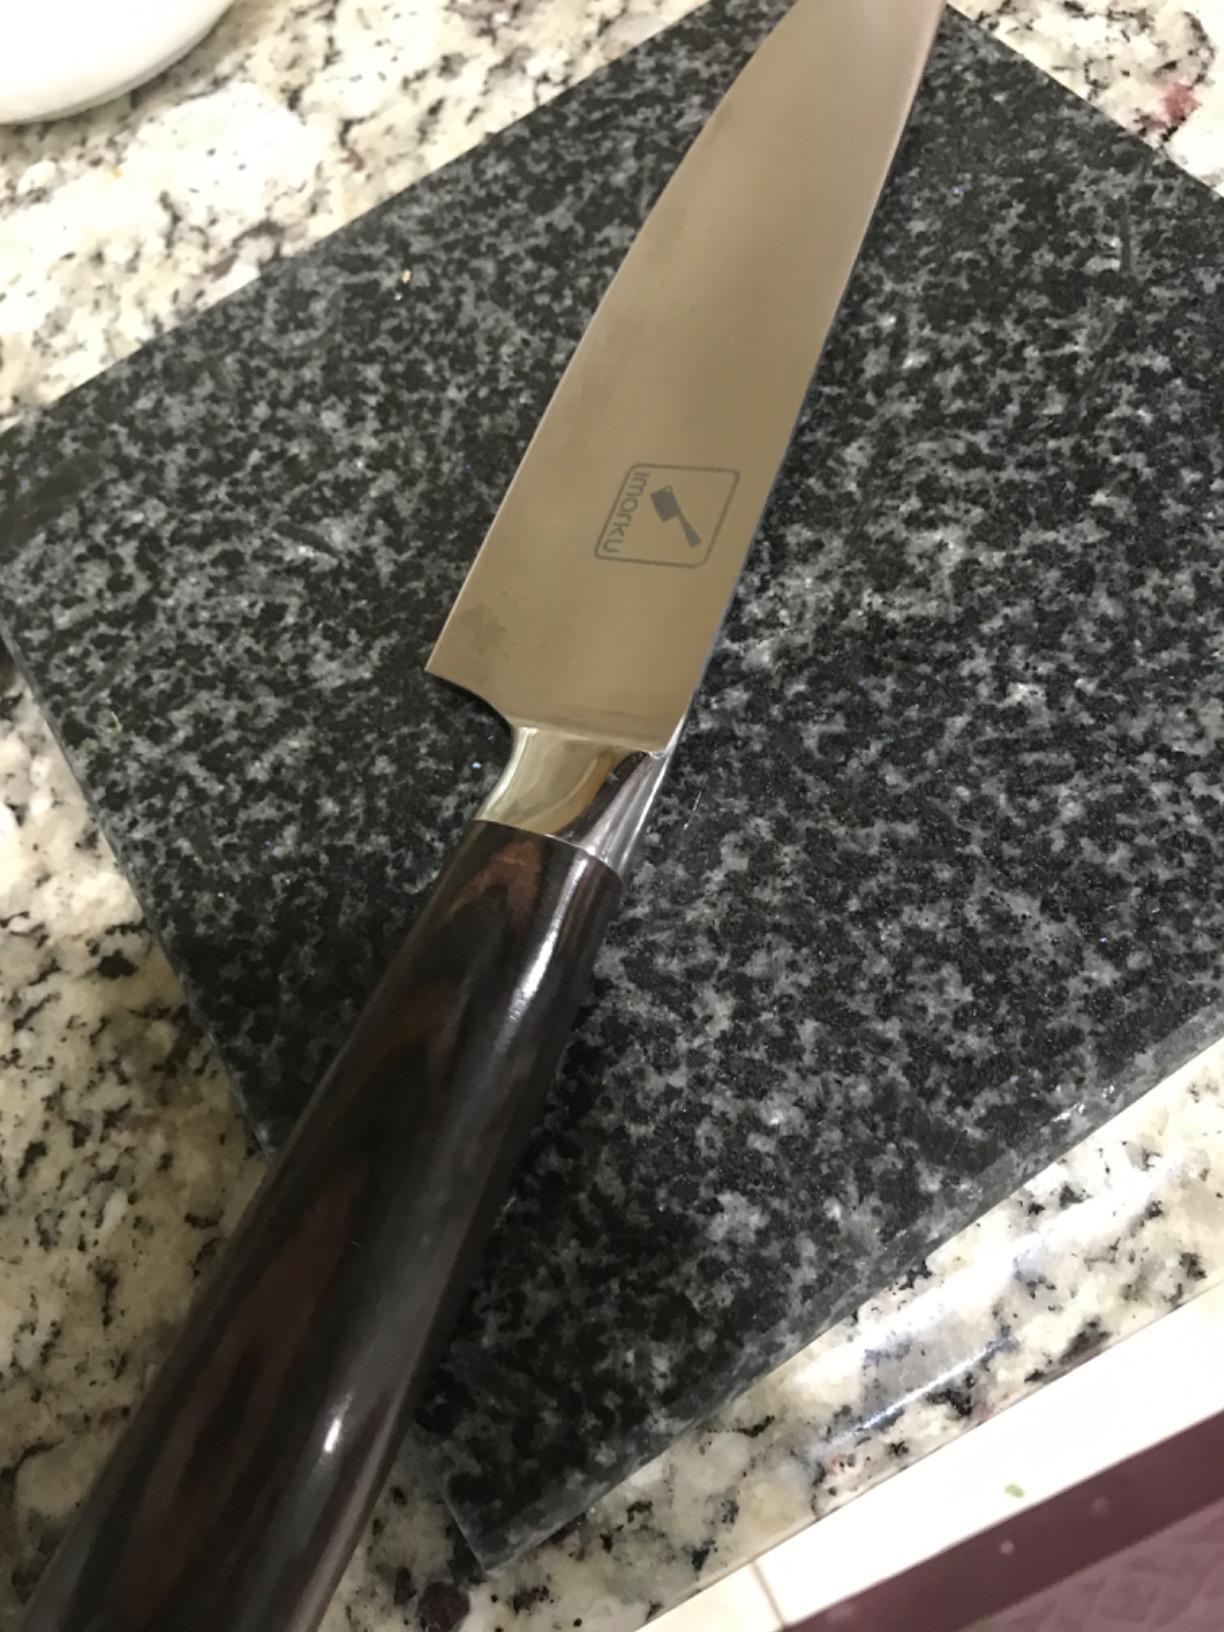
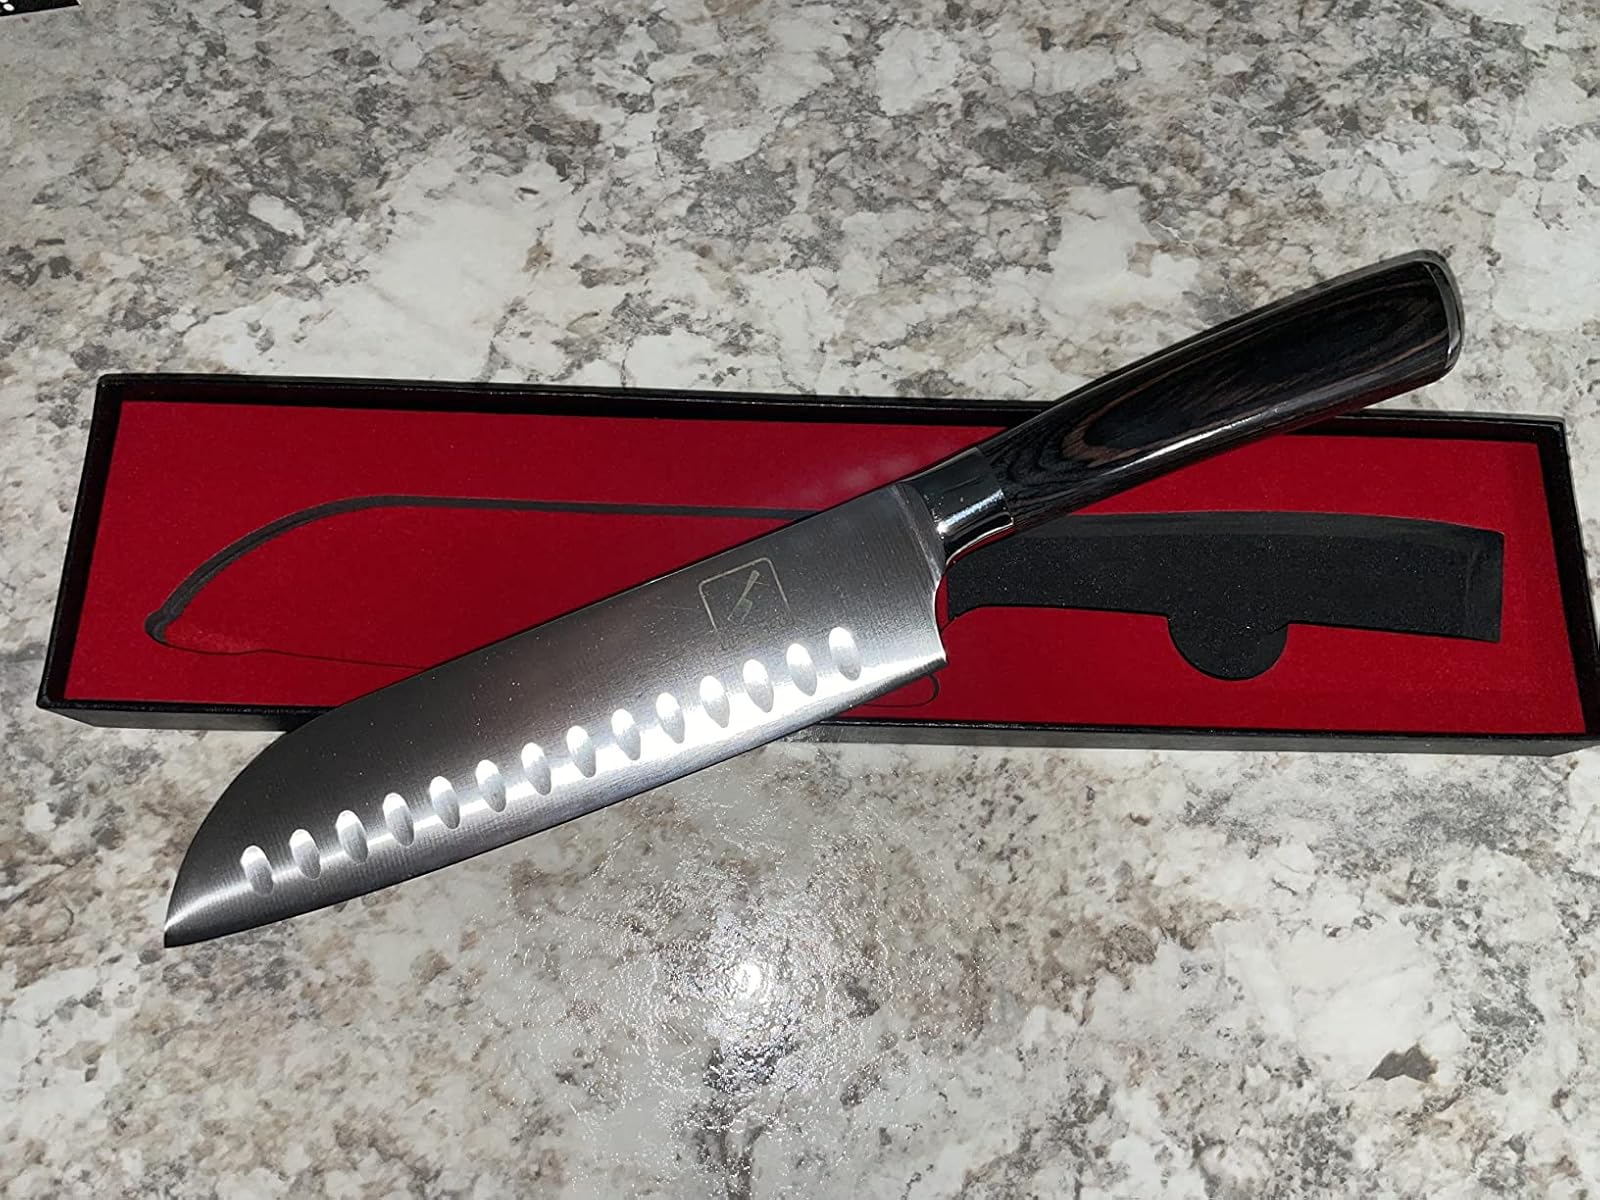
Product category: items_knife
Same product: no